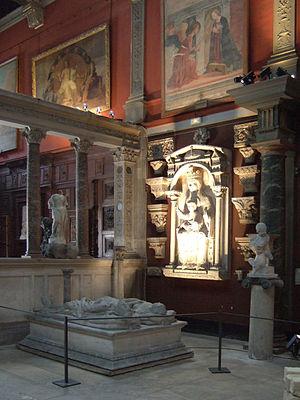
L’École nationale supérieure des beaux-arts de Paris, communément dénommée les Beaux-Arts de Paris, est une école d'art française fondée en 1817. Il s'agit d'un établissement public national à caractère administratif relevant directement de la tutelle de l'État par l'intermédiaire du ministère chargé de la culture. Elle fait partie de l'université PSL.